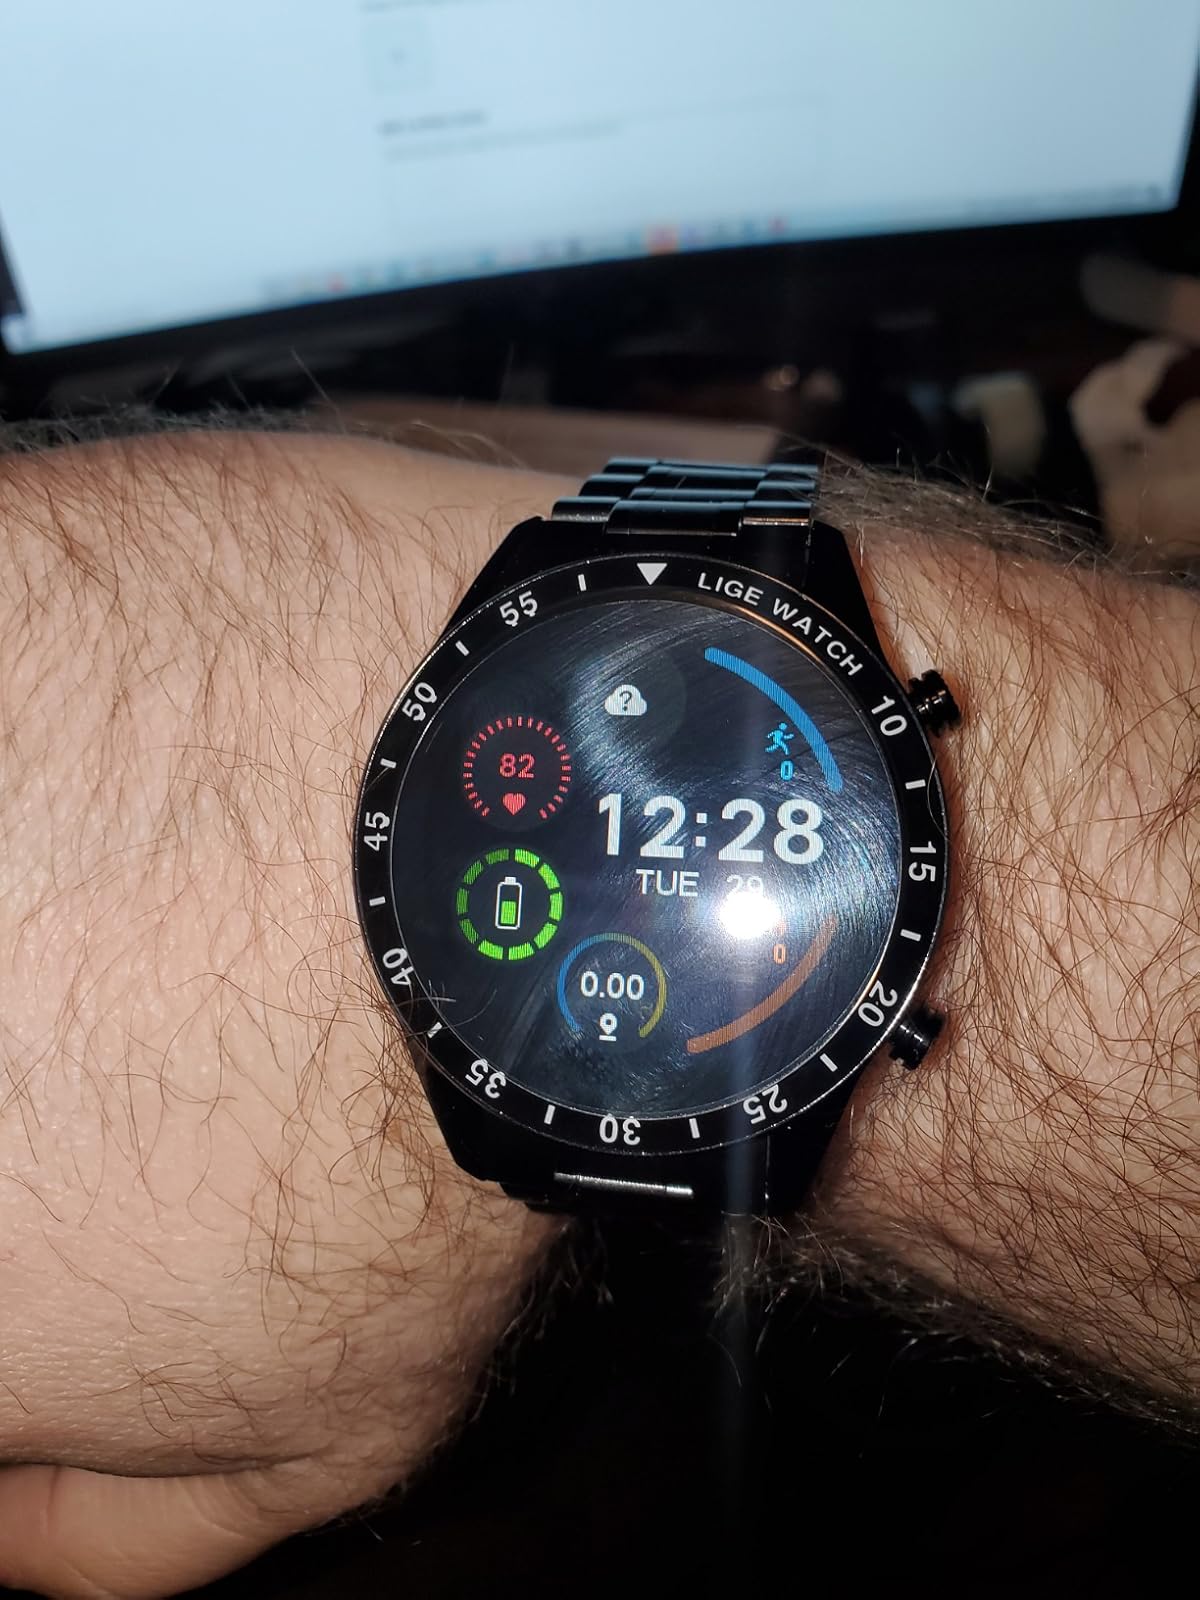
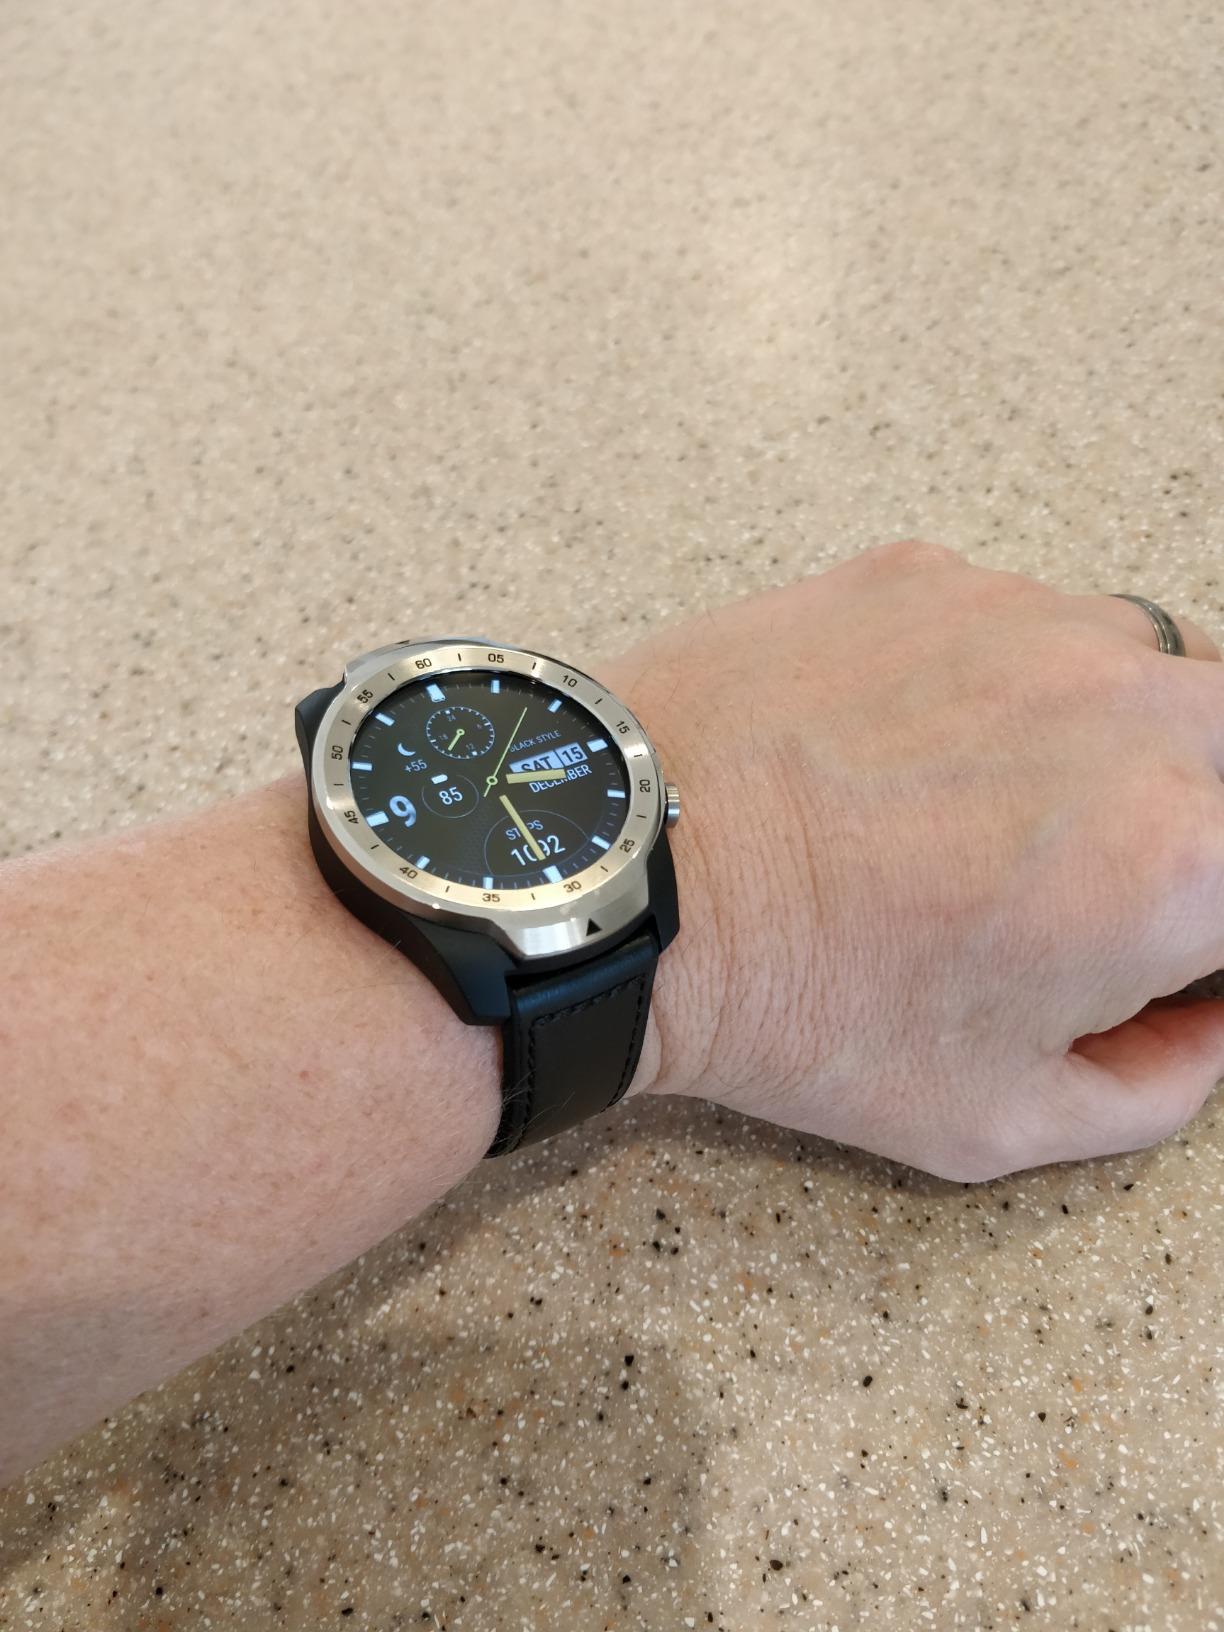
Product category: smartwatch
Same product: no